Barbary slave trade

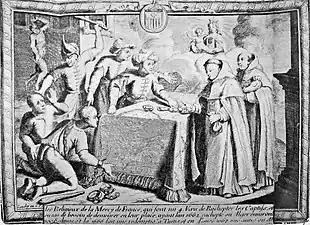
The redemption (buying back) of Christian captives by Mercedarian friars in the Barbary states

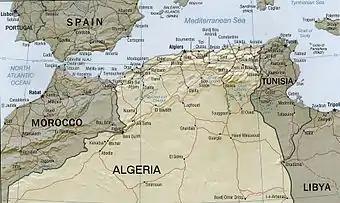
The Barbary Coast.

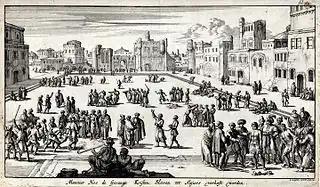
The slave market of Algiers in the early 17th century.

The Barbary slave trade involved the capture and selling of European slaves at slave markets in the largely independent Ottoman Barbary states (North Africa). European slaves were captured by Barbary pirates in slave raids on ships from Barbary corsairs and by raids on coastal towns from Italy to Ireland, coasts of Spain and Portugal, as far north as Iceland and into the Eastern Mediterranean.